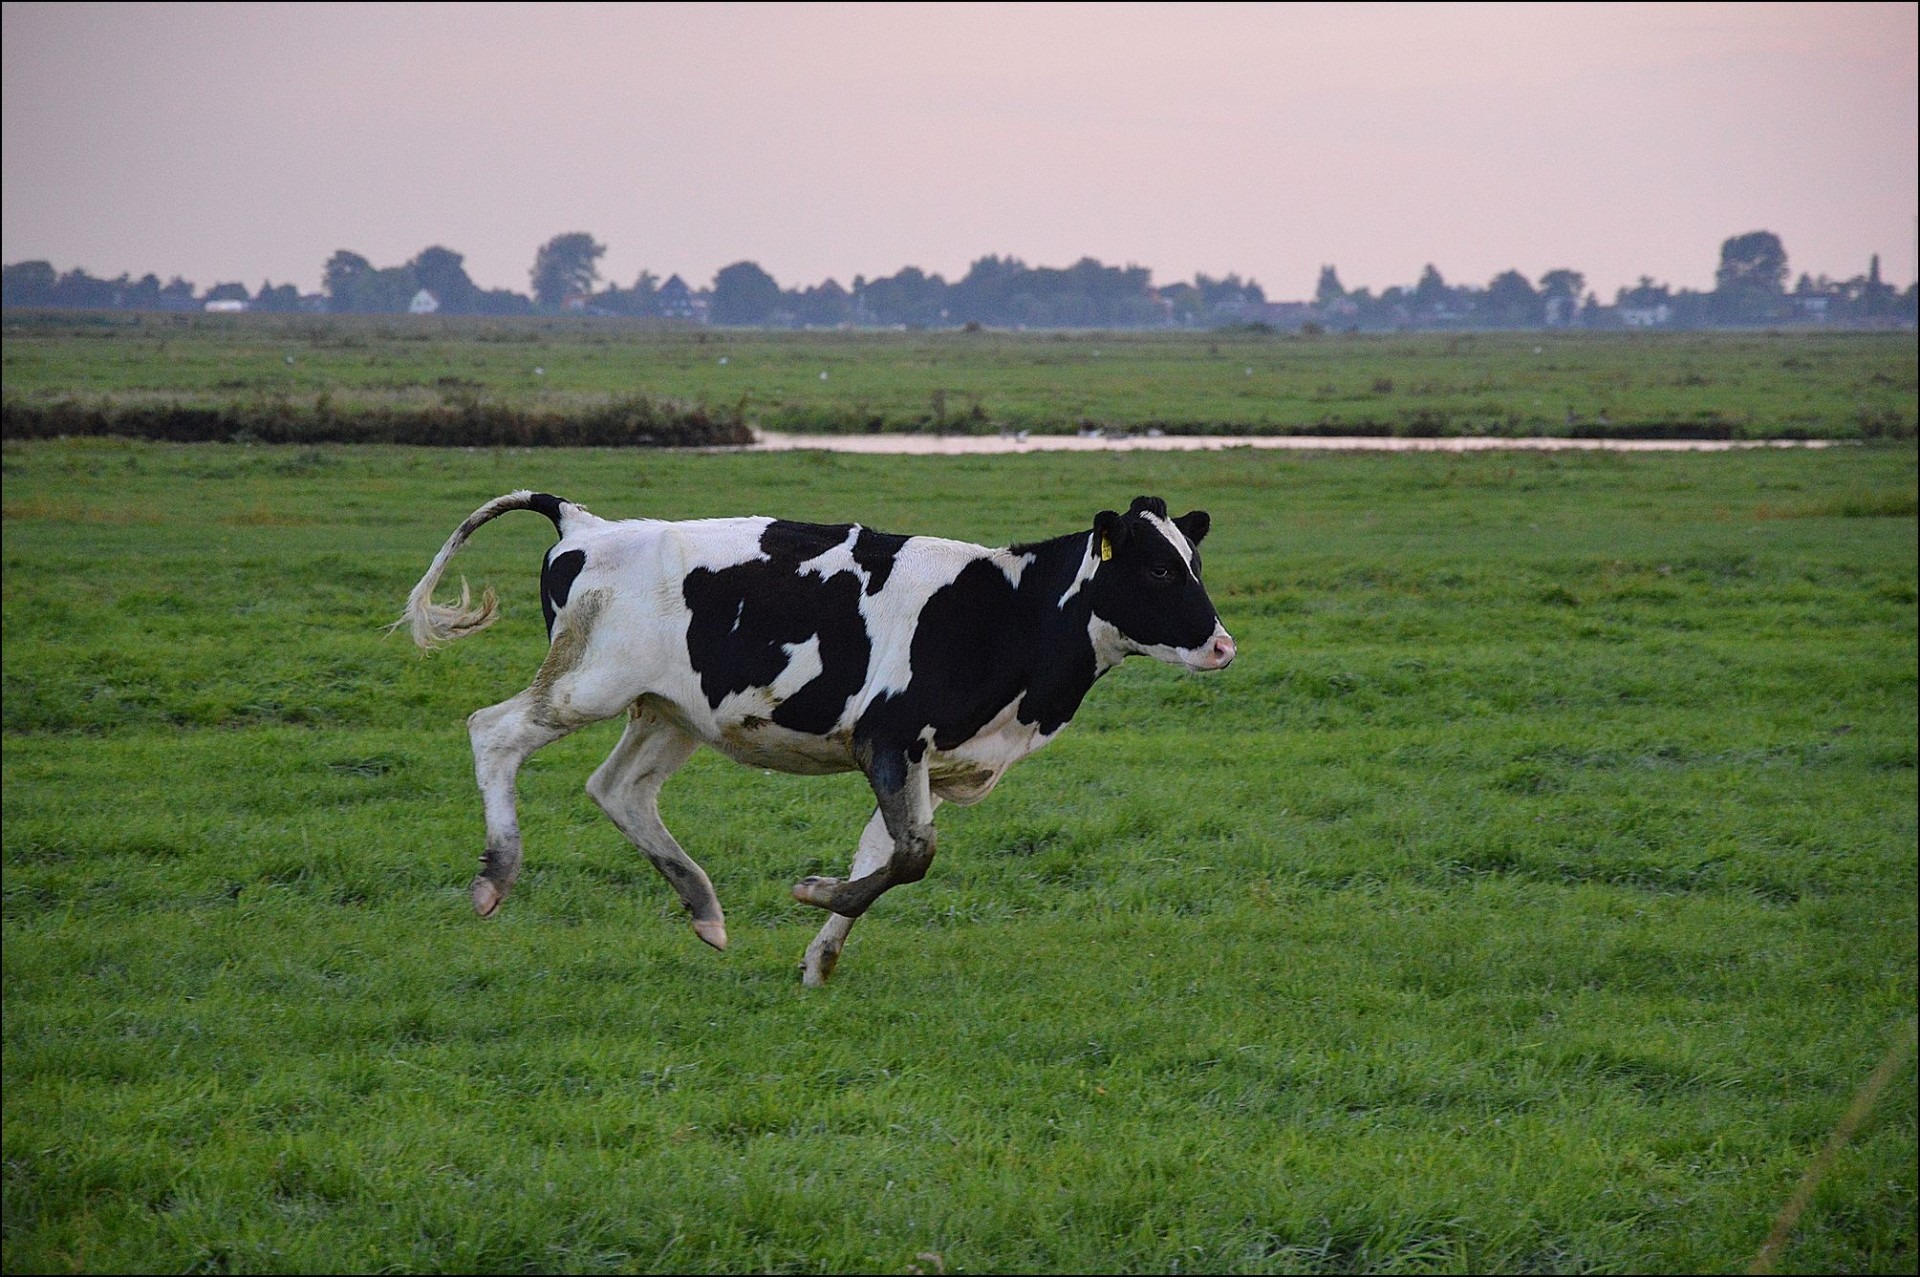
grass, outdoor, field, farm, meadow, prairie, running, rural, cow, cattle, herd, pasture, grazing, livestock, ranch, mammal, agriculture, plain, farmland, bull, grassland, domestic, habitat, domestic animals, rural area, farm animals, dairy cow, cattle like mammal